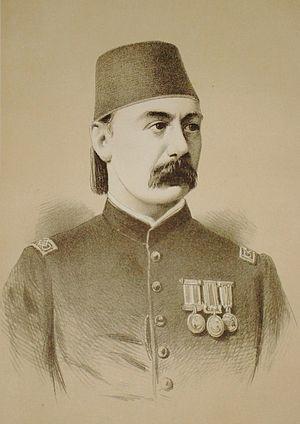
Portrait du général Valentine Baker, dit Baker pasha, vers 1880. Gravure d'époque.
Valentine Baker, dit Baker Pasha, est un officier militaire britannique, frère cadet de Sir Samuel Baker.
La première bataille d'El Teb est livrée le 4 février 1884 pendant la guerre des Mahdistes au Soudan. Une armée égyptienne sous commandement britannique est prise de panique et anéantie par les Derviches commandés par Osman Digna. Sur les 3 500 égyptiens, 2 700 sont tués ou capturés.